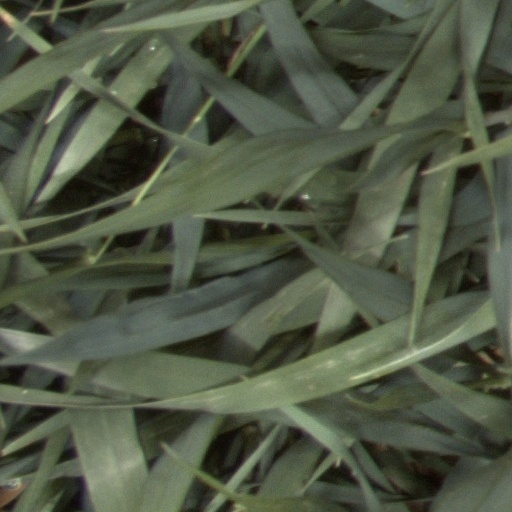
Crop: wheat